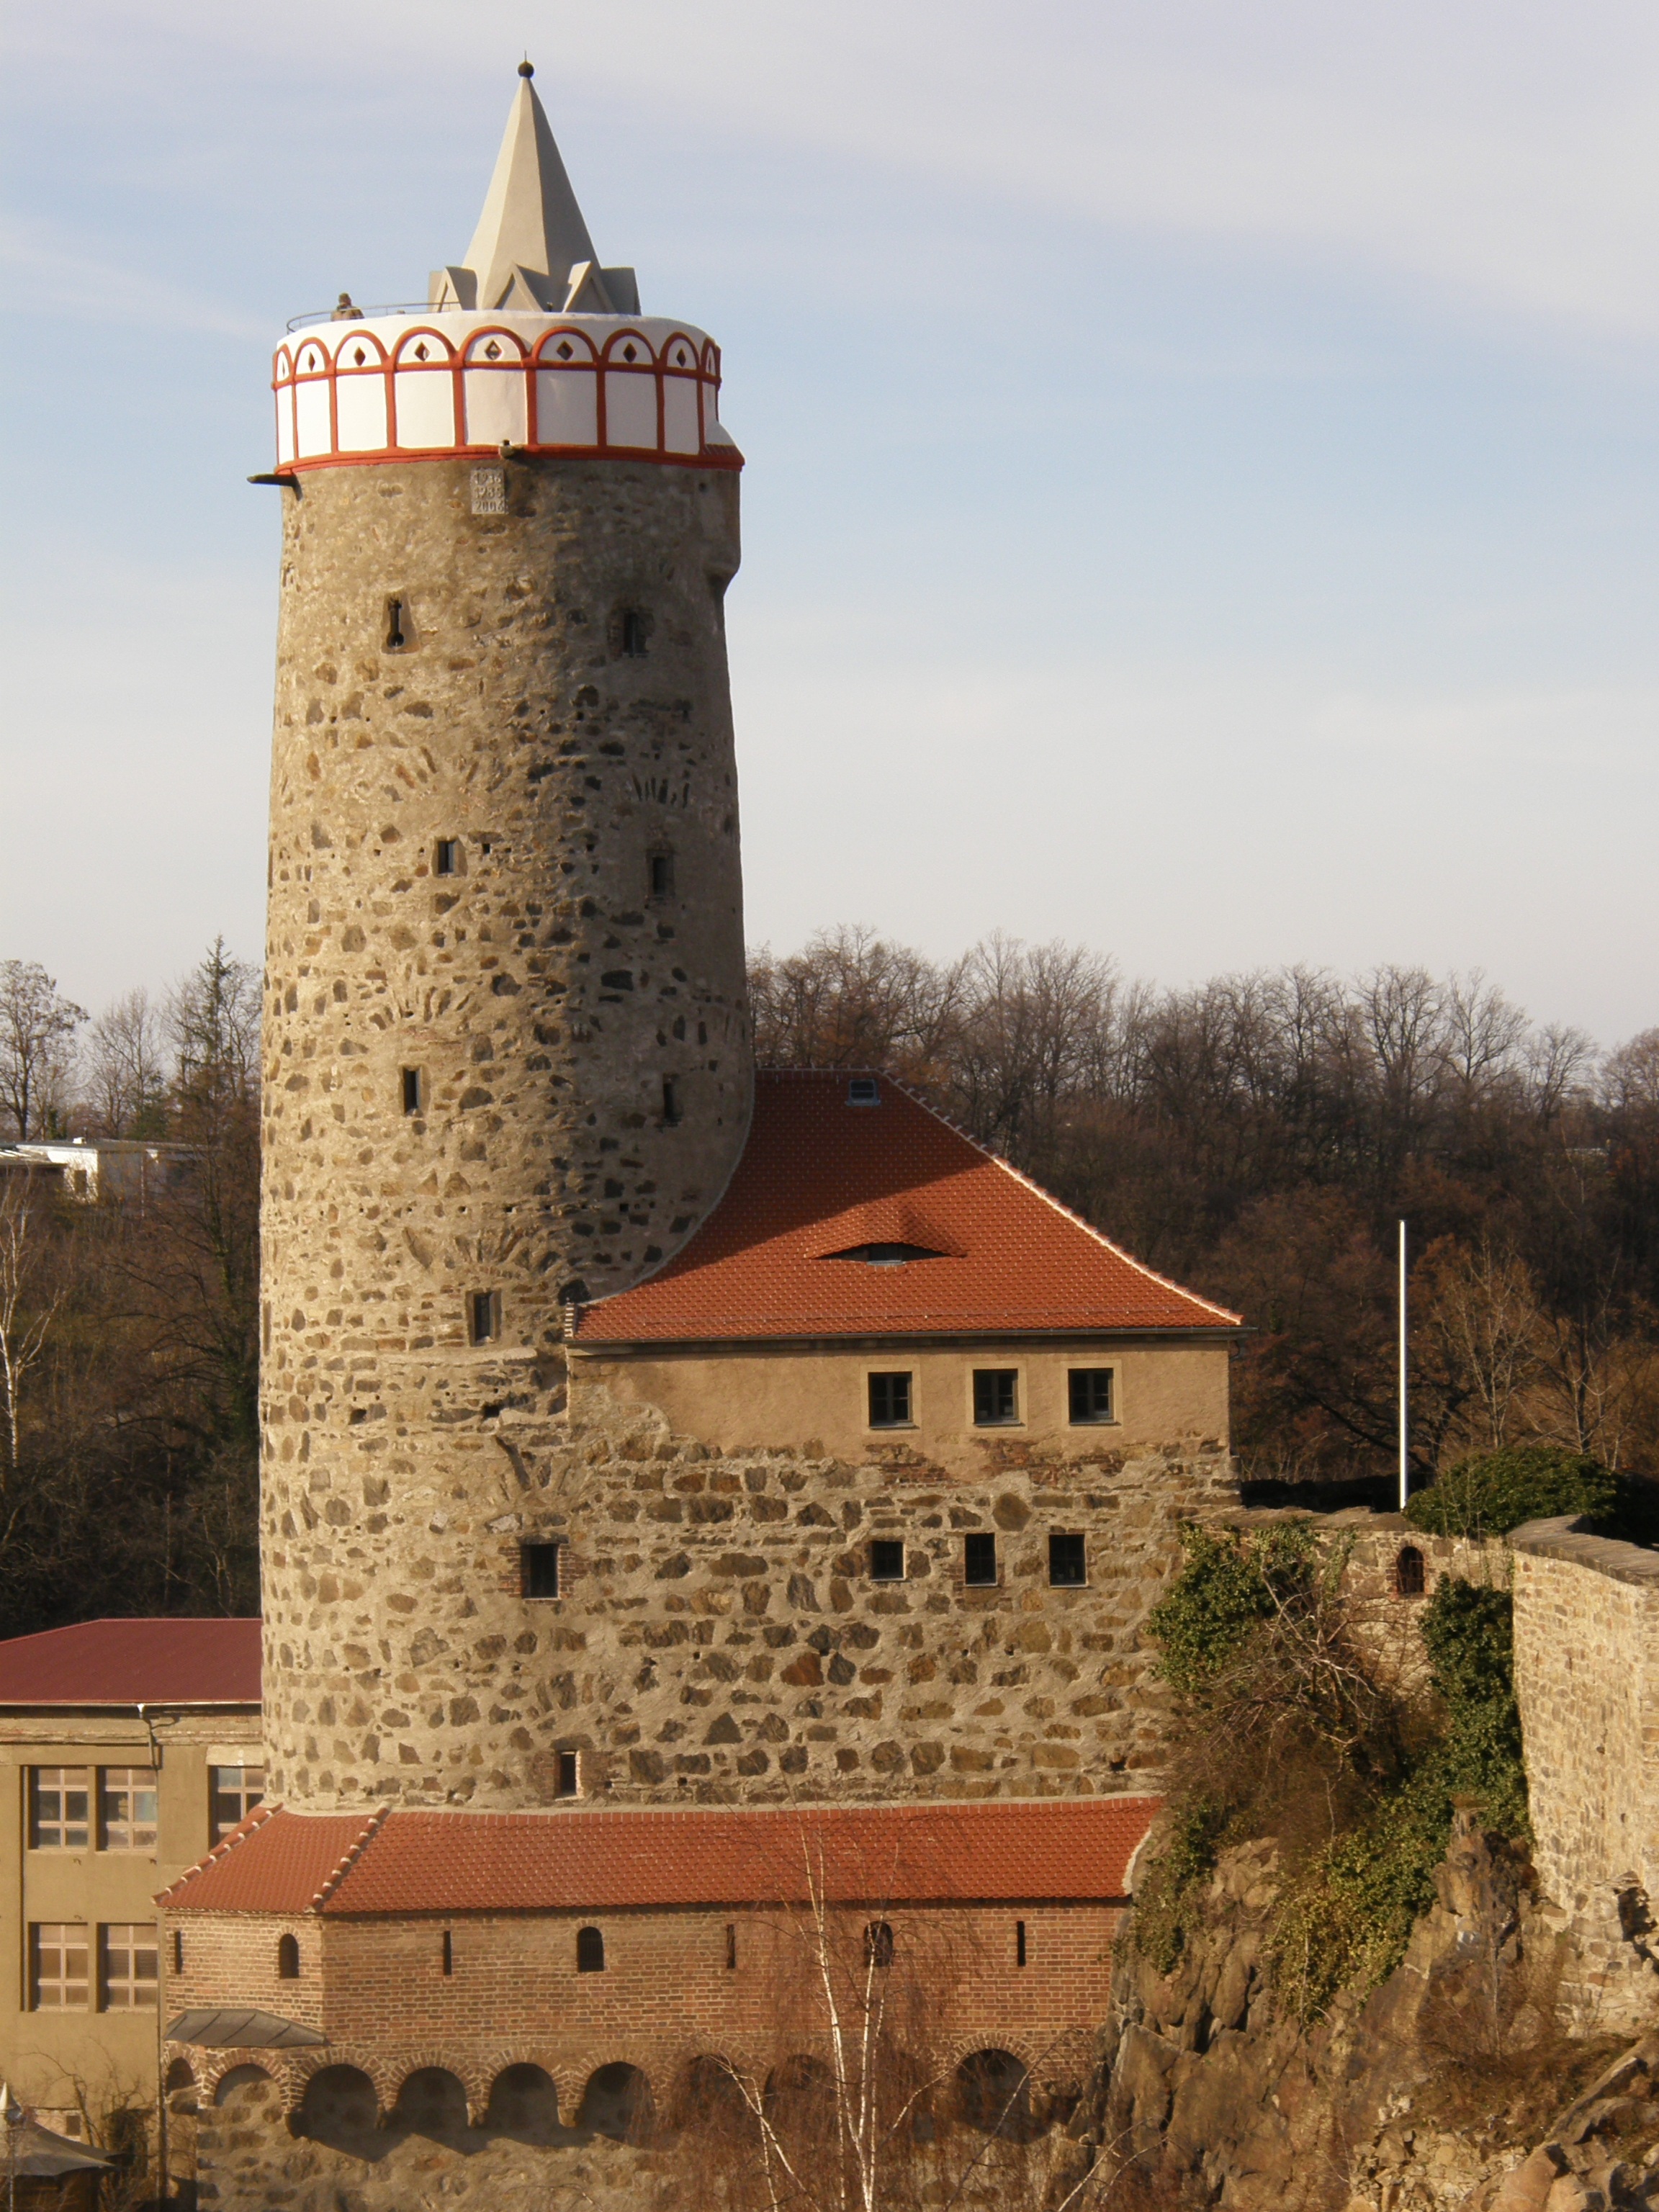
building, chateau, old, tower, castle, fortification, bell tower, structures, achitecture, monastery, historically, middle ages, masonry, bautzen, historical city, ancient history